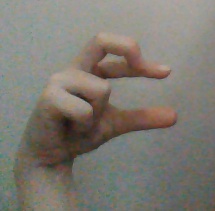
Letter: thal